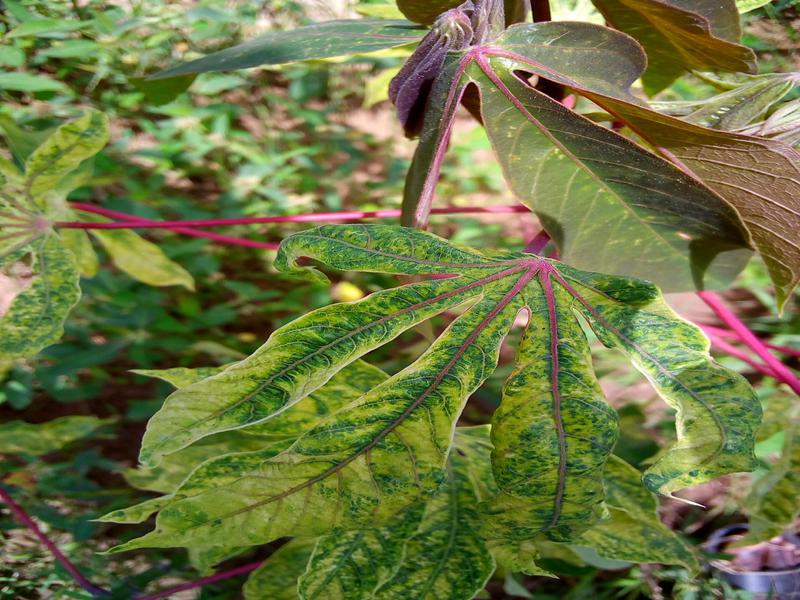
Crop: cassava
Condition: mosaic_disease